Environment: real
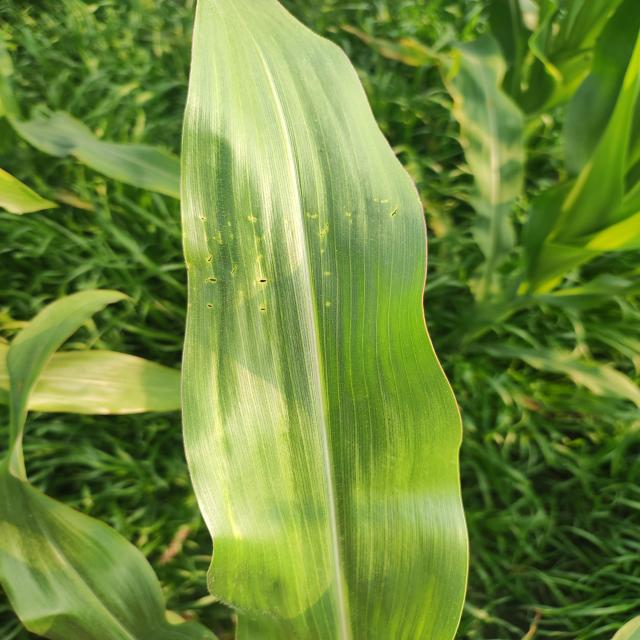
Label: fall_armyworm